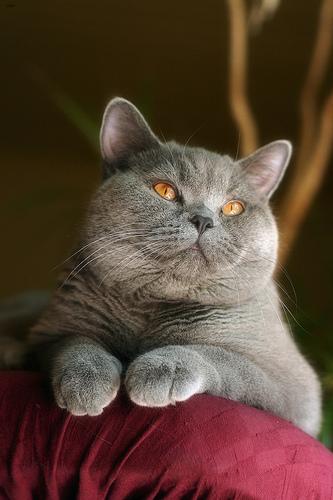
Breed: British Shorthair